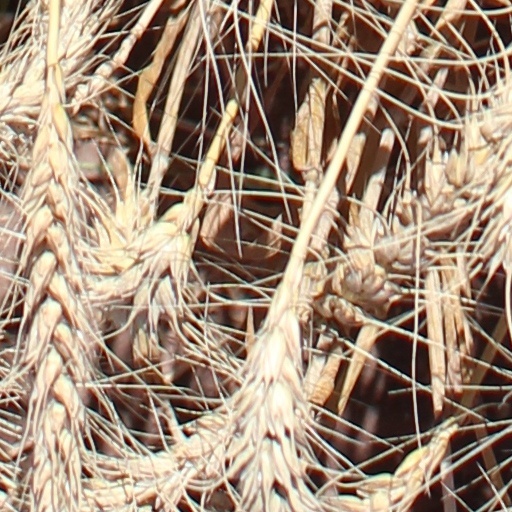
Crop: wheat